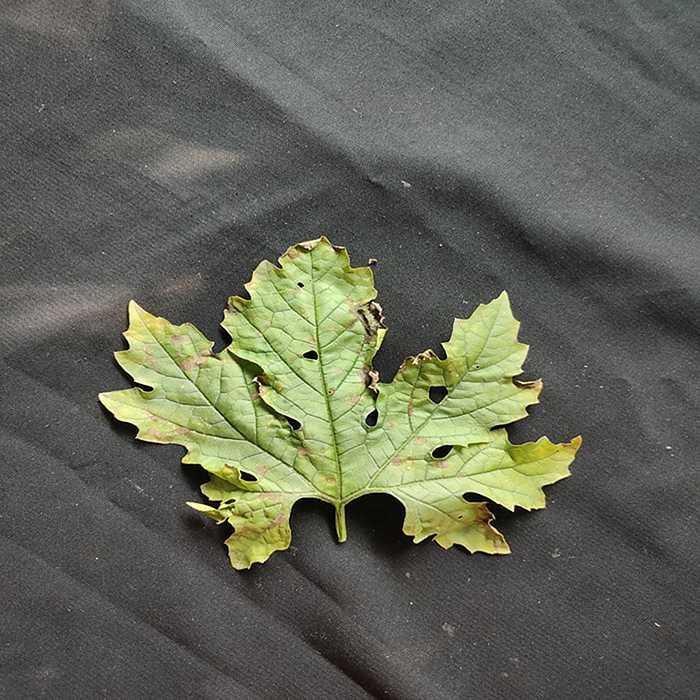
Plant: Bitter Gourd
Label: Downey mildew